Sarah Connor (Terminator)

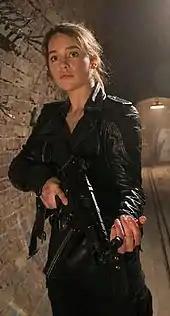
Emilia Clarke as Sarah Connor in "Terminator Genisys"

Sarah is portrayed by Emilia Clarke. Willa Taylor, the daughter of the film's director Alan Taylor, has a brief role as Sarah's nine-year-old self. The story takes place in an alternate reality to the continuity of the first four films due to Skynet's (Matt Smith) actions throughout the timeline. Therefore, Clarke's Sarah is an alternate timeline variant of her counterpart portrayed by Hamilton.